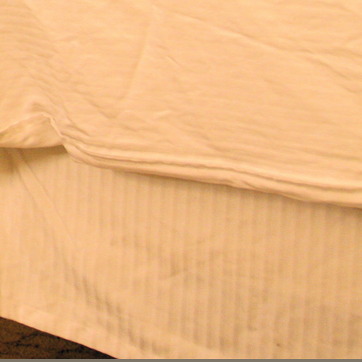
Material: fabric